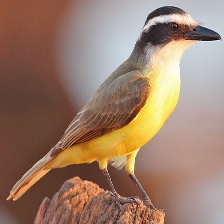
Species: GREAT KISKADEE
Scientific name: PITANGUS SULPHURATUS